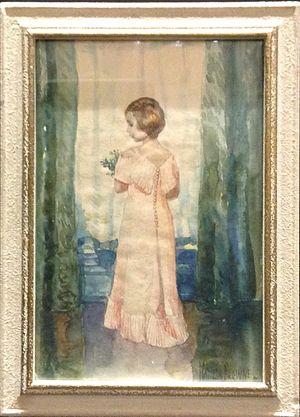
Matilda Browne, née le 8 mai 1869 à Newark dans l'état du New Jersey et décédée le 3 novembre 1947 à Greenwich dans l'état du Connecticut aux États-Unis, est une peintre impressionniste américaine. Membre de la colonie artistique d'Old Lyme et de la colonie artistique de Cos Cob, elle est connue pour ces peintures de paysage de la région de la Nouvelle-Angleterre et plus particulièrement de la région du Connecticut, pour ces peintures animalières et pour ces natures morte.